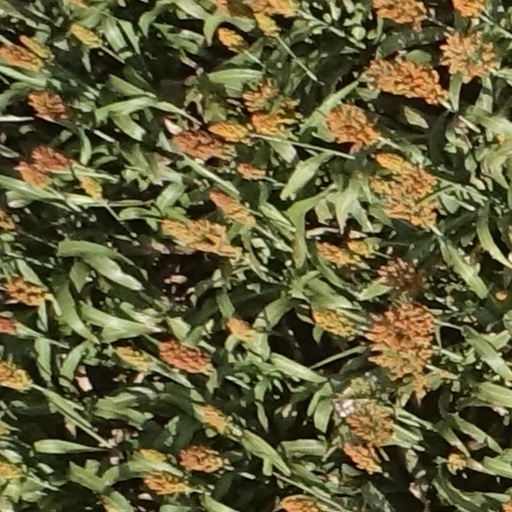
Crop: sorghum